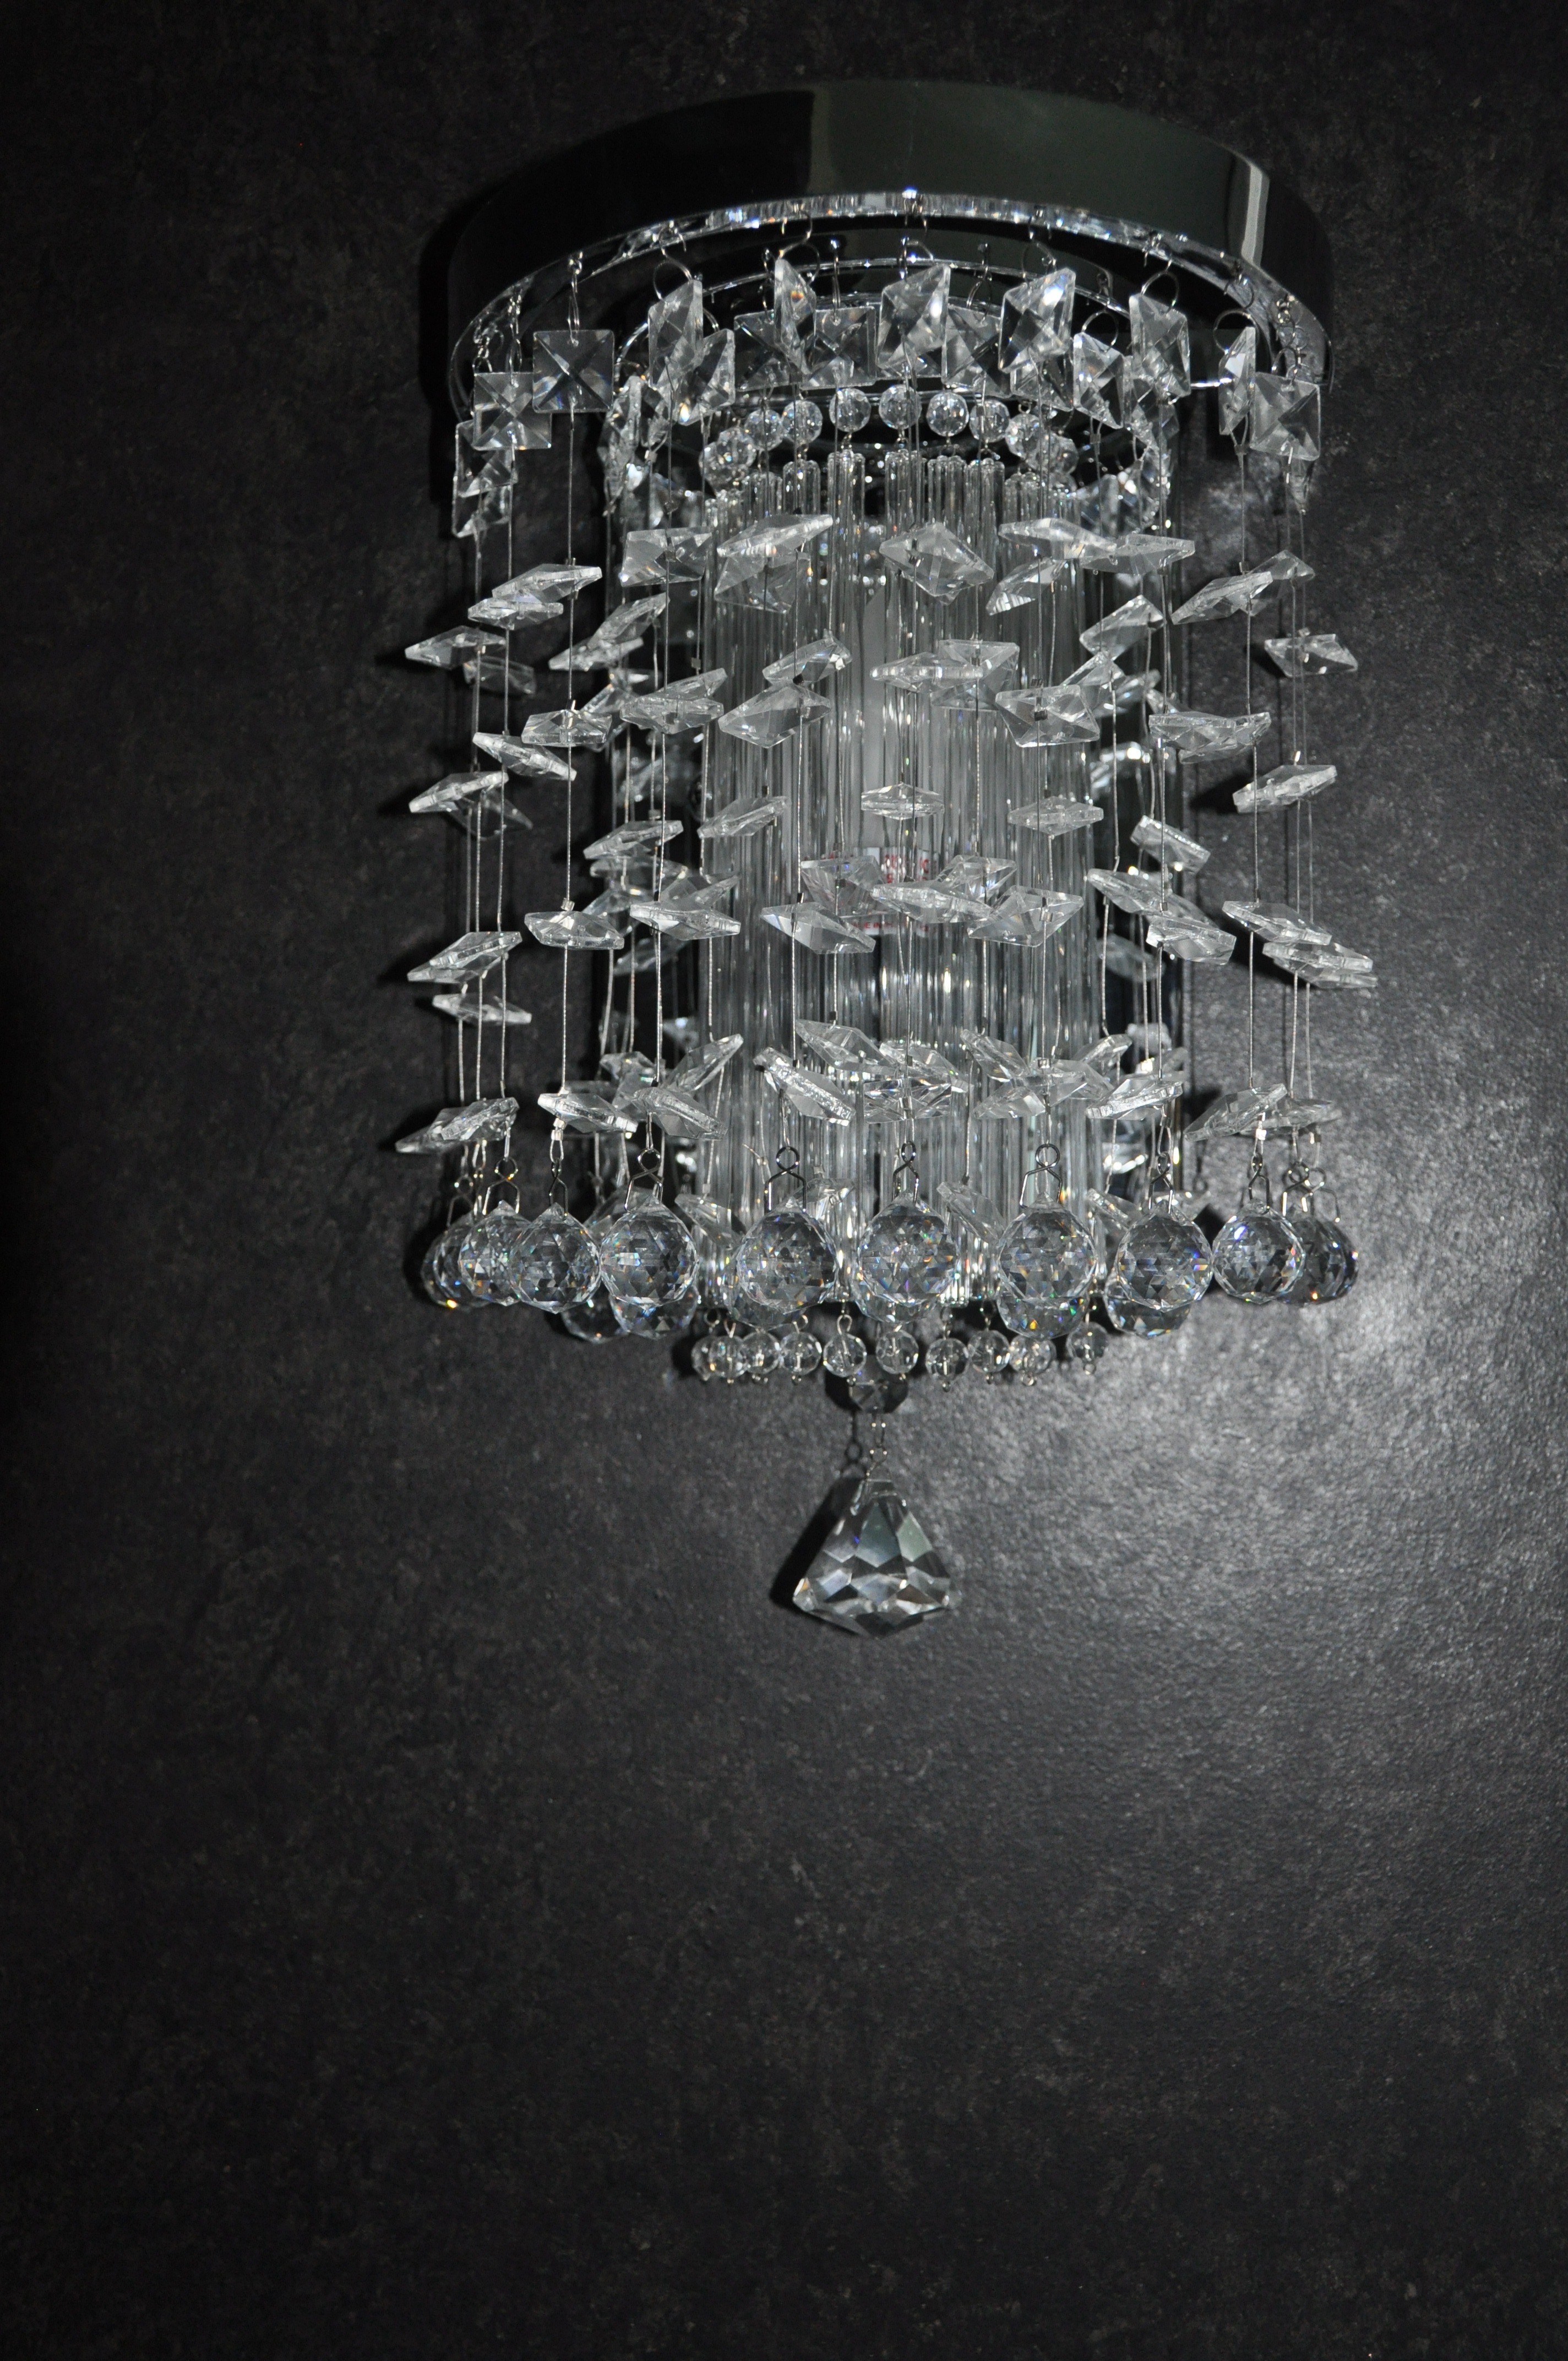
light, black and white, white, glass, decoration, darkness, black, monochrome, lighting, light fixture, chandelier, glassware, crystals, still life photography, monochrome photography